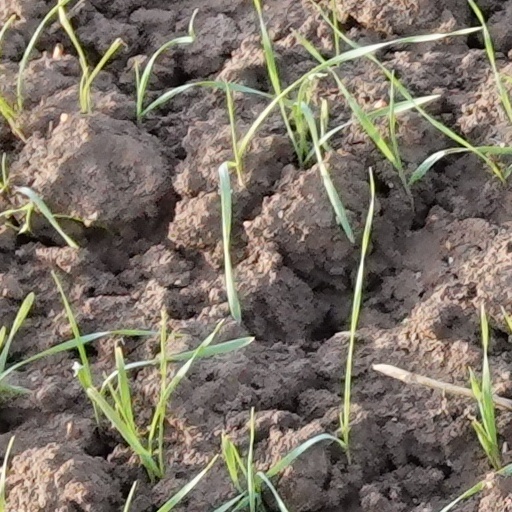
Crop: wheat